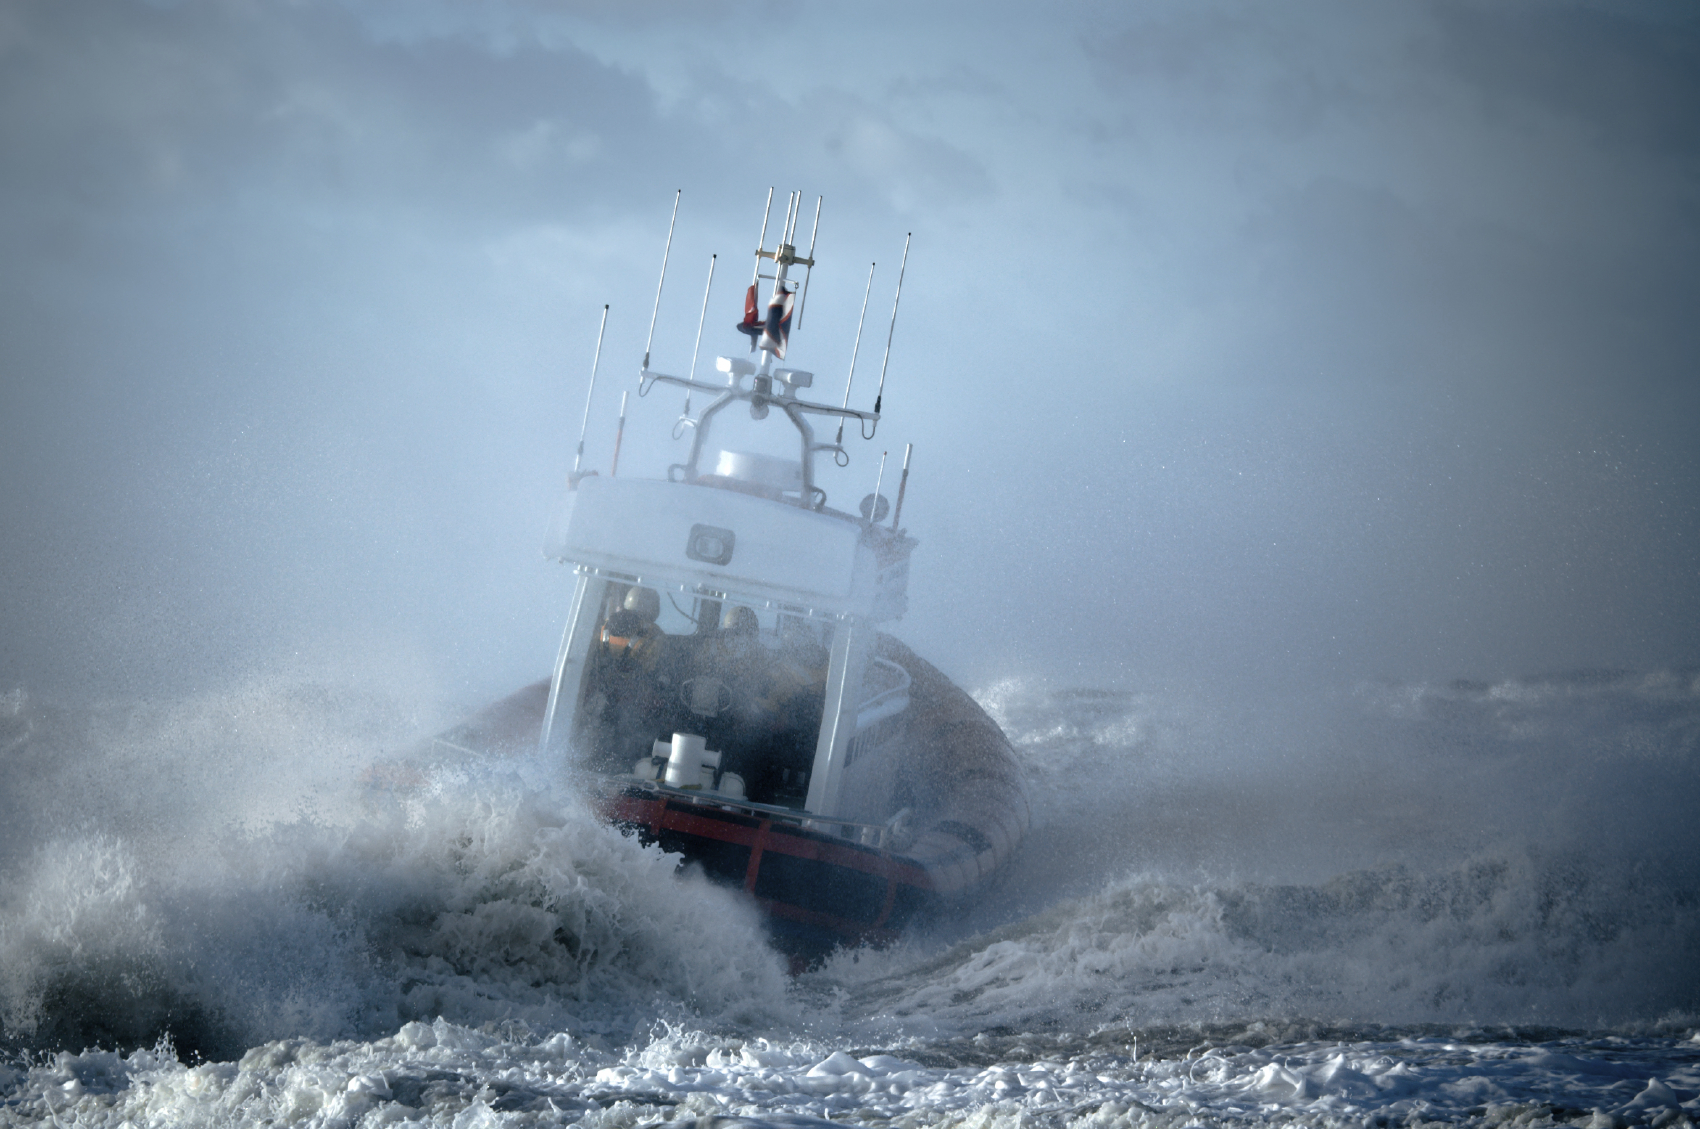
Vehicle type: Ships